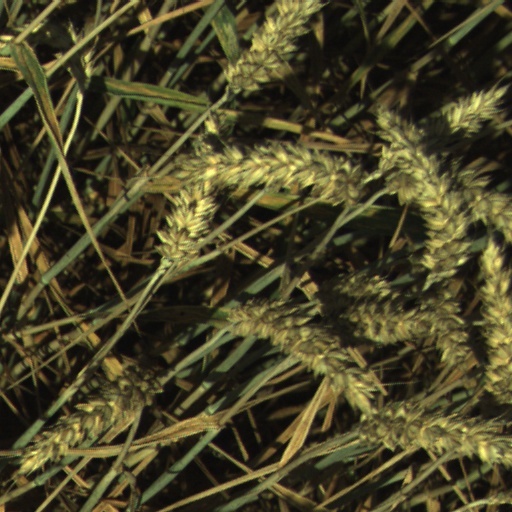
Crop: wheat